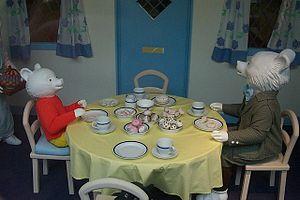
Rupert est une série de bande dessinée animalière pour enfants avec texte sous les cases créée par la Britannique Mary Tourtel et publiée pour la première fois le 8 novembre 1920 dans le quotidien Daily Express. En 1935, la série est reprise par Alfred Bestall, qui l'anime jusqu'en 1974. D'autres auteurs s'y succèdent ensuite ; des histoires inédites en sont toujours publiées en 2017. La histoires publiées dans l'année sont recueillies en album chaque année depuis 1936.
Rupert est une série télévisée d'animation canadienne en 65 épisodes de 23 minutes fondée sur le personnage de l'ours Rupert imaginé par Mary Tourtel, et diffusée entre le 7 septembre 1991 et le 19 juin 1997 sur YTV.